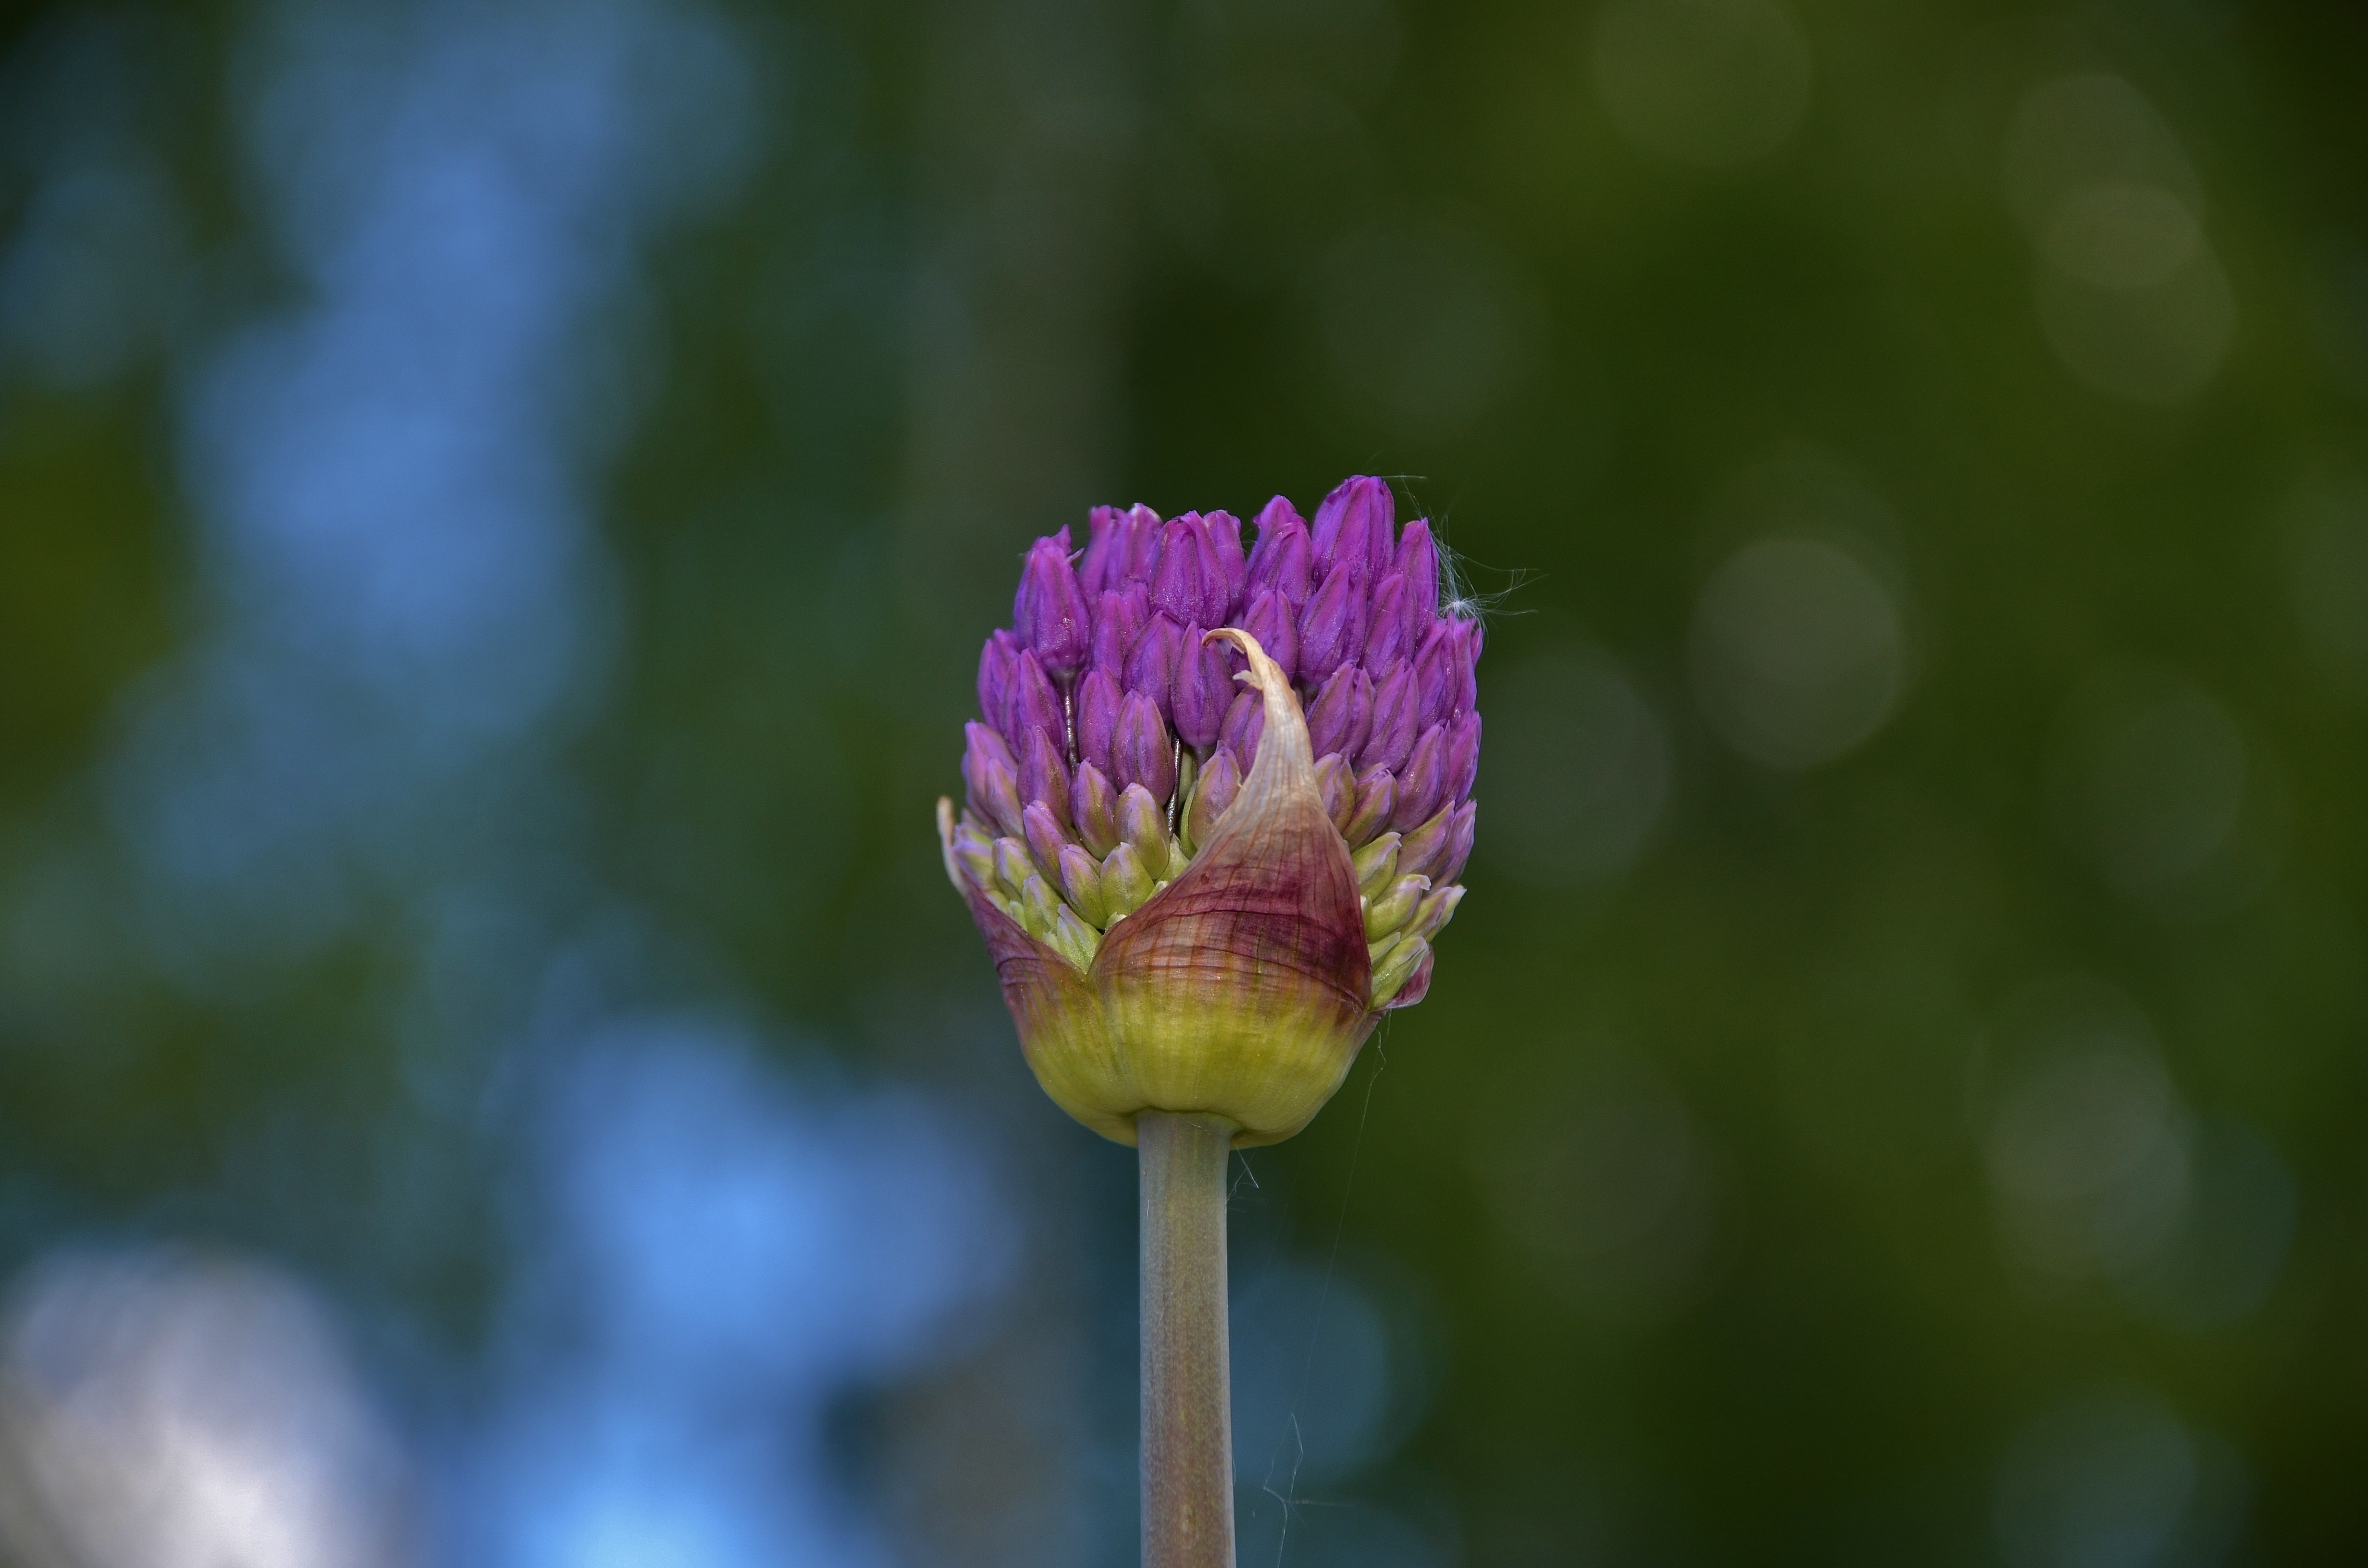
nature, blossom, plant, photography, leaf, flower, purple, petal, bloom, summer, floral, green, natural, botany, blooming, blue, garden, flora, wildflower, close up, bud, macro photography, flowering plant, plant stem, land plant